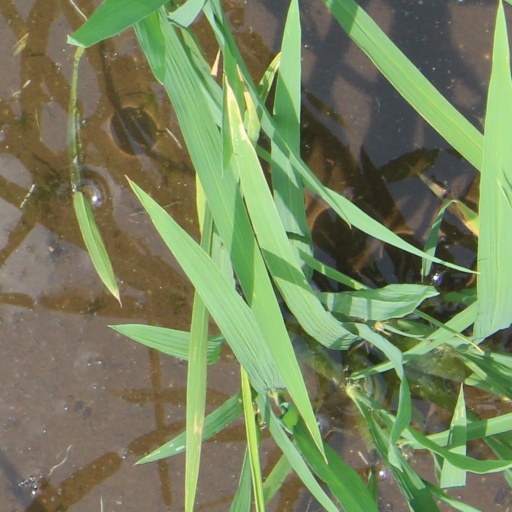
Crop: rice